String of cash coins (currency unit)

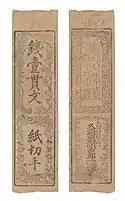
A Hansatsu local banknote of 1 issued during the Edo period in Japan from the British Museum.

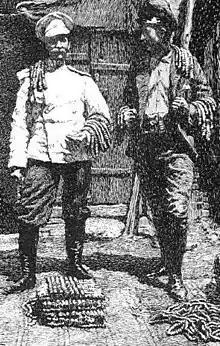
William Sachtleben (right) with a Russian friend with enough strings of cash coins to pay for a meal at a restaurant in Ghulja in 1892.

During the Song dynasty the first series of standard government Jiaozi notes were issued in 1024 with denominations like 1 (or 700 "wén"), 1 (or 1000 ), up to 10 . In 1039 only banknotes of 5 and 10 were issued, and in 1068 a denomination of 1 was introduced which became forty percent of all circulating Jiaozi banknotes. The Huizi also continued to use these currency units. Between the years of 1161 and 1166 the government of the Song dynasty had produced 28,000,000 (equal to a or 1000 ) in Huizi notes. The exchange rate between Guanzi banknotes and copper cash coins was 1 for 770 "wén" while Huizi notes of the eighteenth production period were valued at 3 for 1 . During the last days of the Southern Song dynasty, China was suffering from inflation to the point that the value of the Huizi had lowered so much that a was only accepted at between 300 and 400 cash coins, which caused people to start hoarding the coins, removing them from circulation which had a devastating effect on the economy. As the Mongols continued marching south, the Chinese military required more money causing the government to print an excessive amount of Huizi banknotes. The currency unit would later also be used by the Jurchen Jin dynasty and the Mongol Yuan dynasty on their Jiaochao banknotes, though due to hyperinflation these currencies would not be able to be exchanged with any real cash coins and under Mongol rule non-paper forms of currency were abolished.